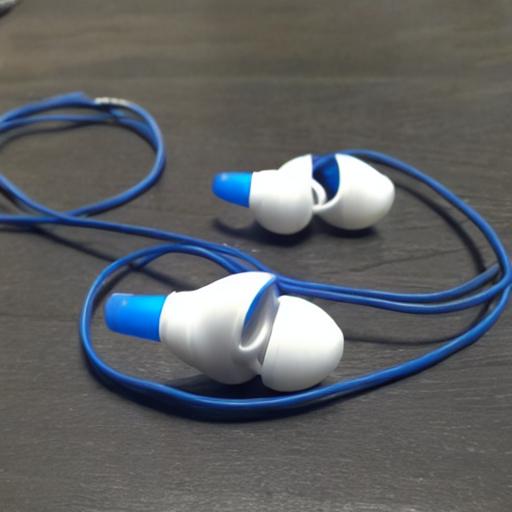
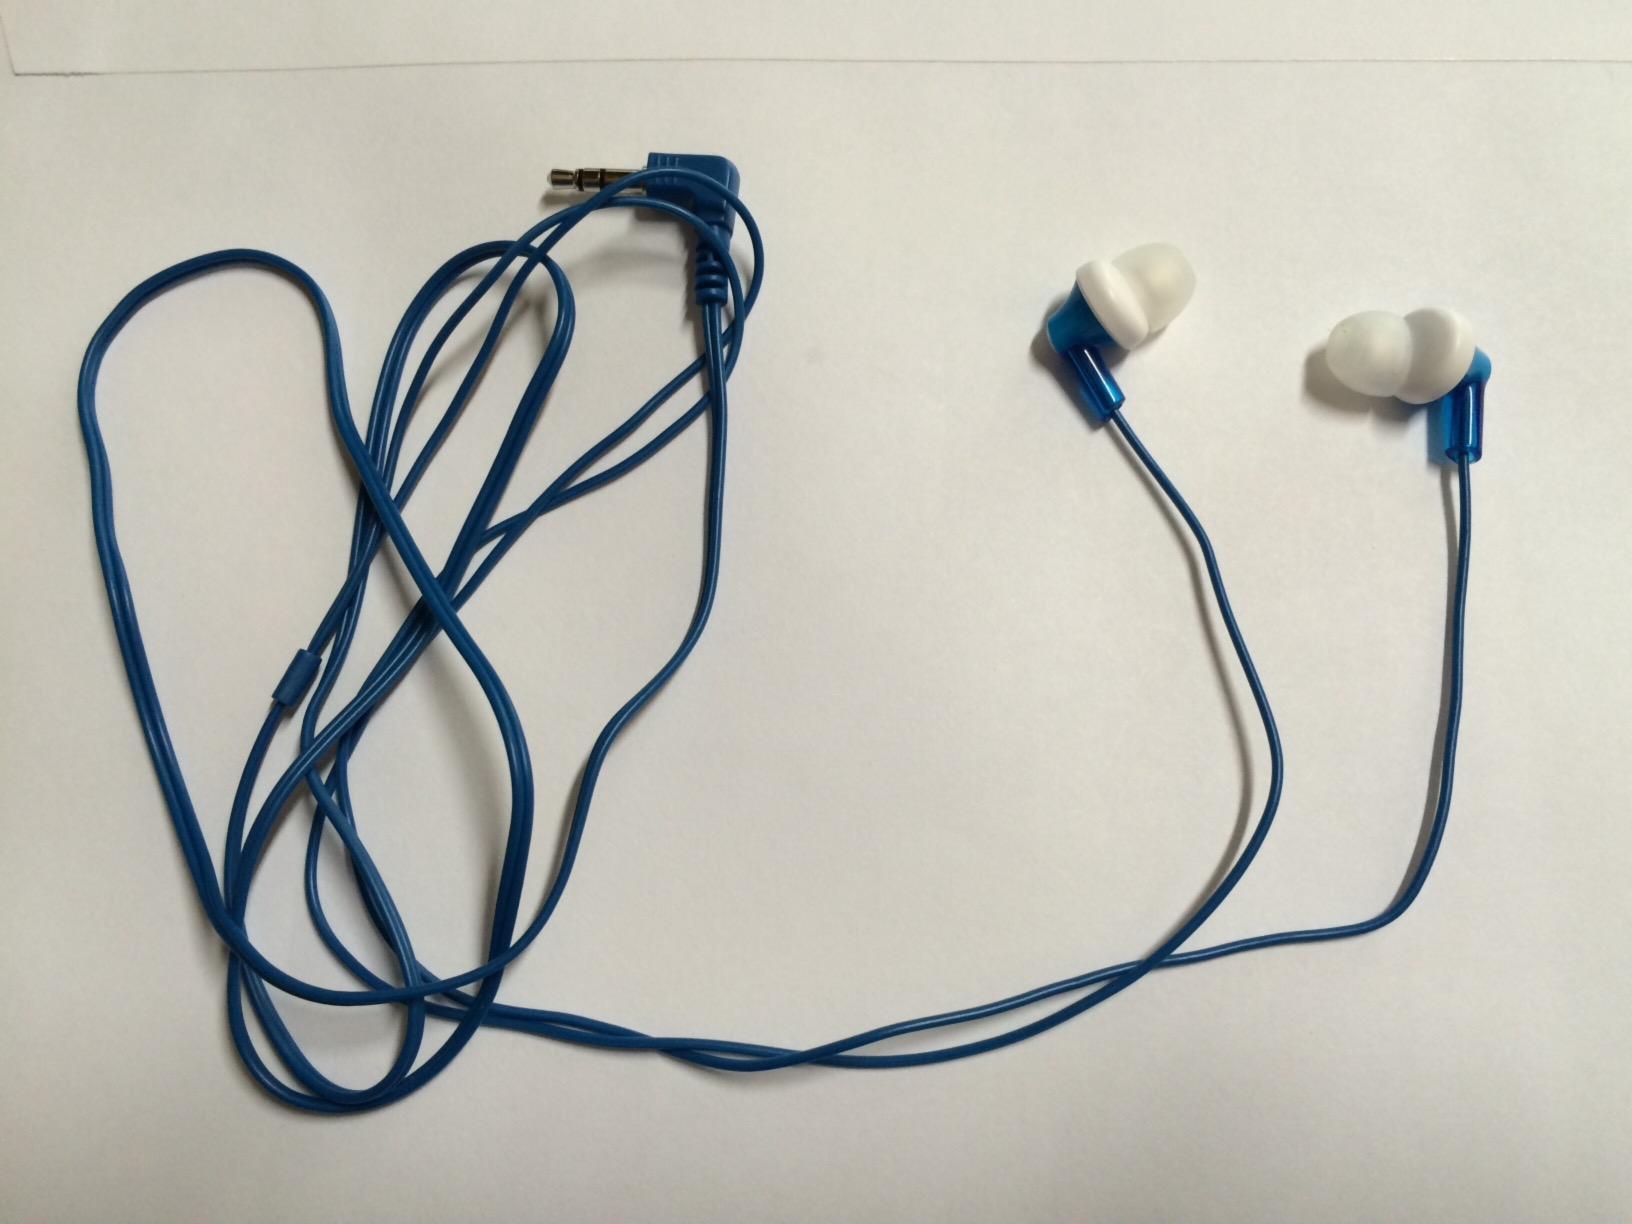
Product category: earbuds
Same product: no